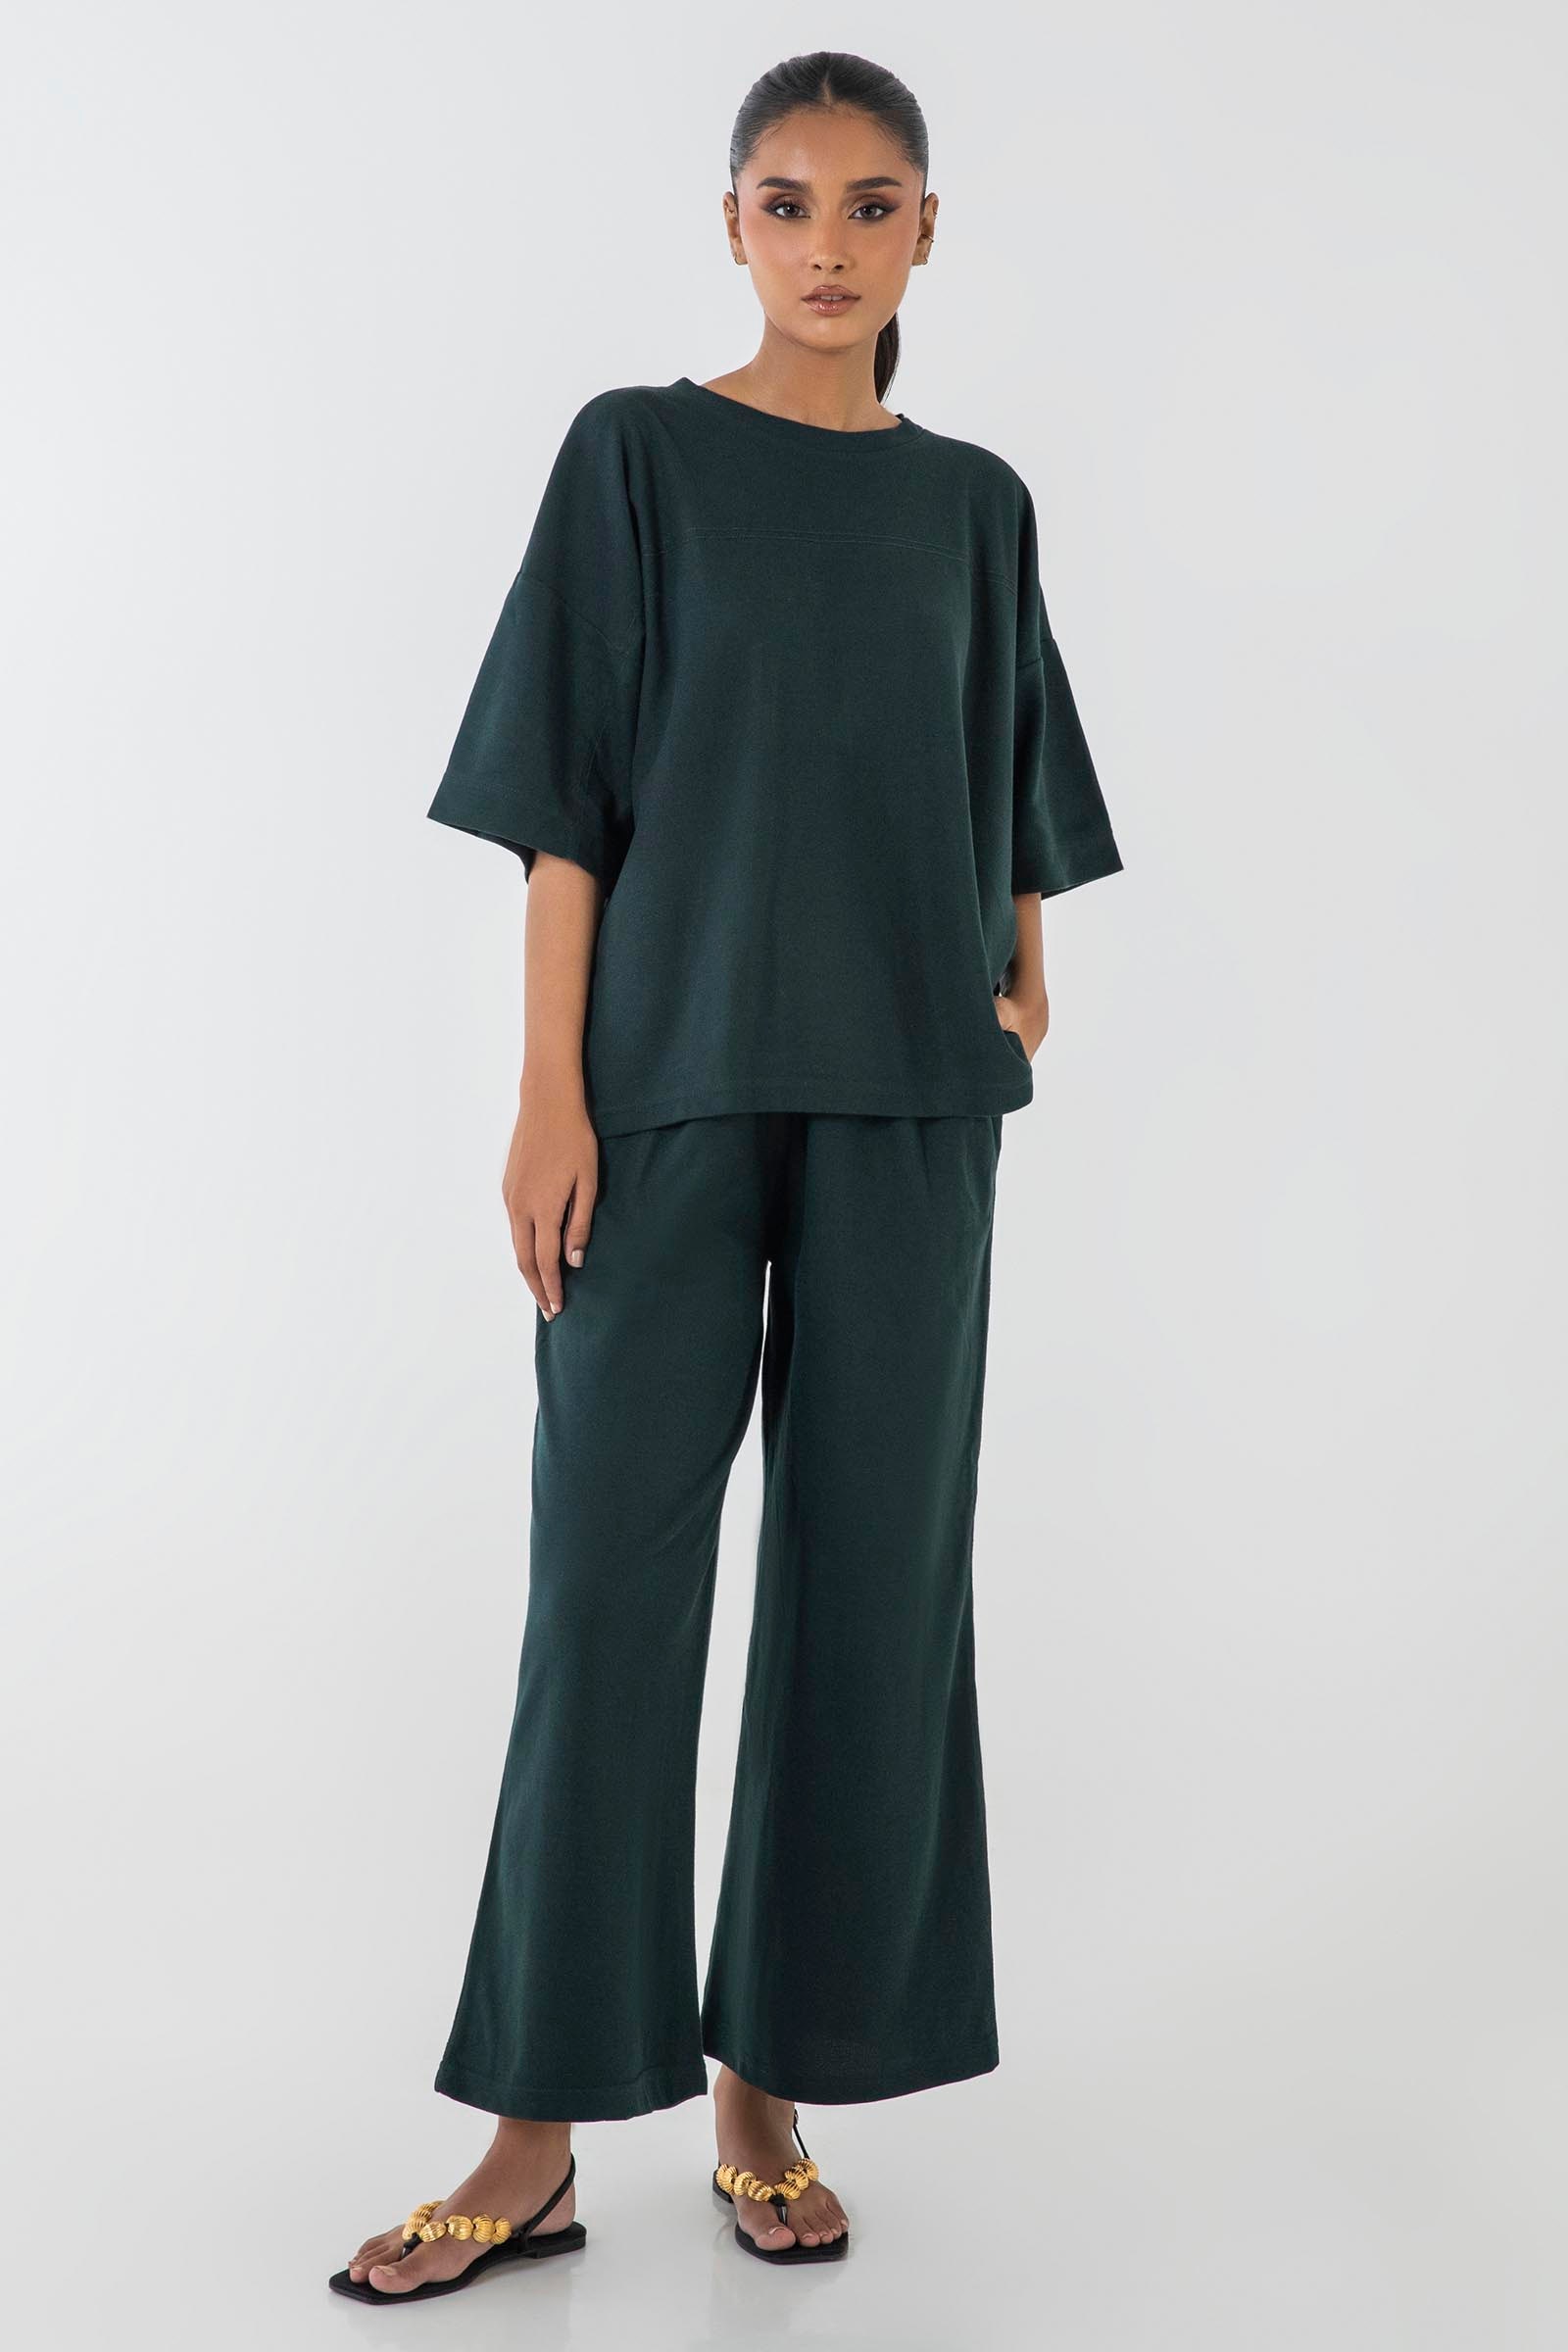
dark green karla wide leg pants